Heiser, Rosenfeld, and Strauss Buildings

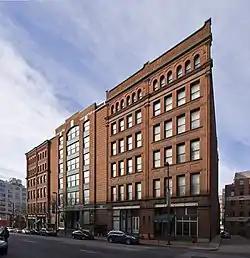
Heiser, Rosenfeld, and Strauss Buildings, February 2012

Heiser, Rosenfeld, and Strauss Buildings, also known as Inner Harbor Lofts I, is a historic loft building located at Baltimore, Maryland, United States. It is a complex of three structures. The Heiser Building is a Romanesque Revival style, six-story brick, stone, and iron structure, eight bays wide and 14 bays deep, built as a show factory in 1886. The Rosenfeld Building is a six-story, five-bay loft building, with Beaux Arts styling and built for E. Rosenfeld and Company in 1905. The Strauss Building is a six-story high, six-bay wide, and 11-bay deep loft structure built in 1887 for the Kinny Tobacco Company, cigarette manufacturers, and later occupied by the Strauss Brothers, clothing manufacturers and became part of the Rosenfeld complex around 1910.